Mileva Marić

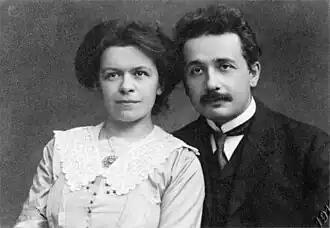
Albert and Mileva Einstein, 1912

The question whether (and if so, to what extent) Marić contributed to Albert Einstein's early work, and to the "annus mirabilis" papers in particular, is a subject of debate. Many historians of physics argue that she made no significant scientific contribution, while others suggest that she was a supportive companion in science and may have helped him materially in his research, and there is also a possibility of them developing the scientific concepts together when they were still students.